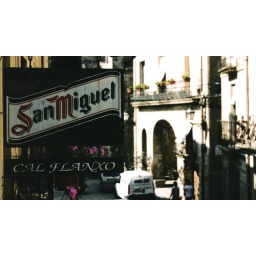
The view from a bar balcony in a tiny spanish town, a few summers back...